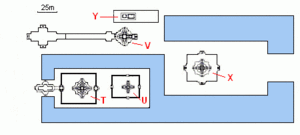
Preah Pithu, ou Prah Pithu, est un groupe de cinq temples à Angkor, au Cambodge.